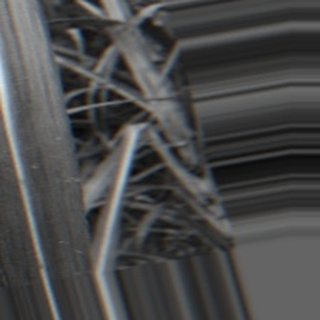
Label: sugarcane_bacterial_blight